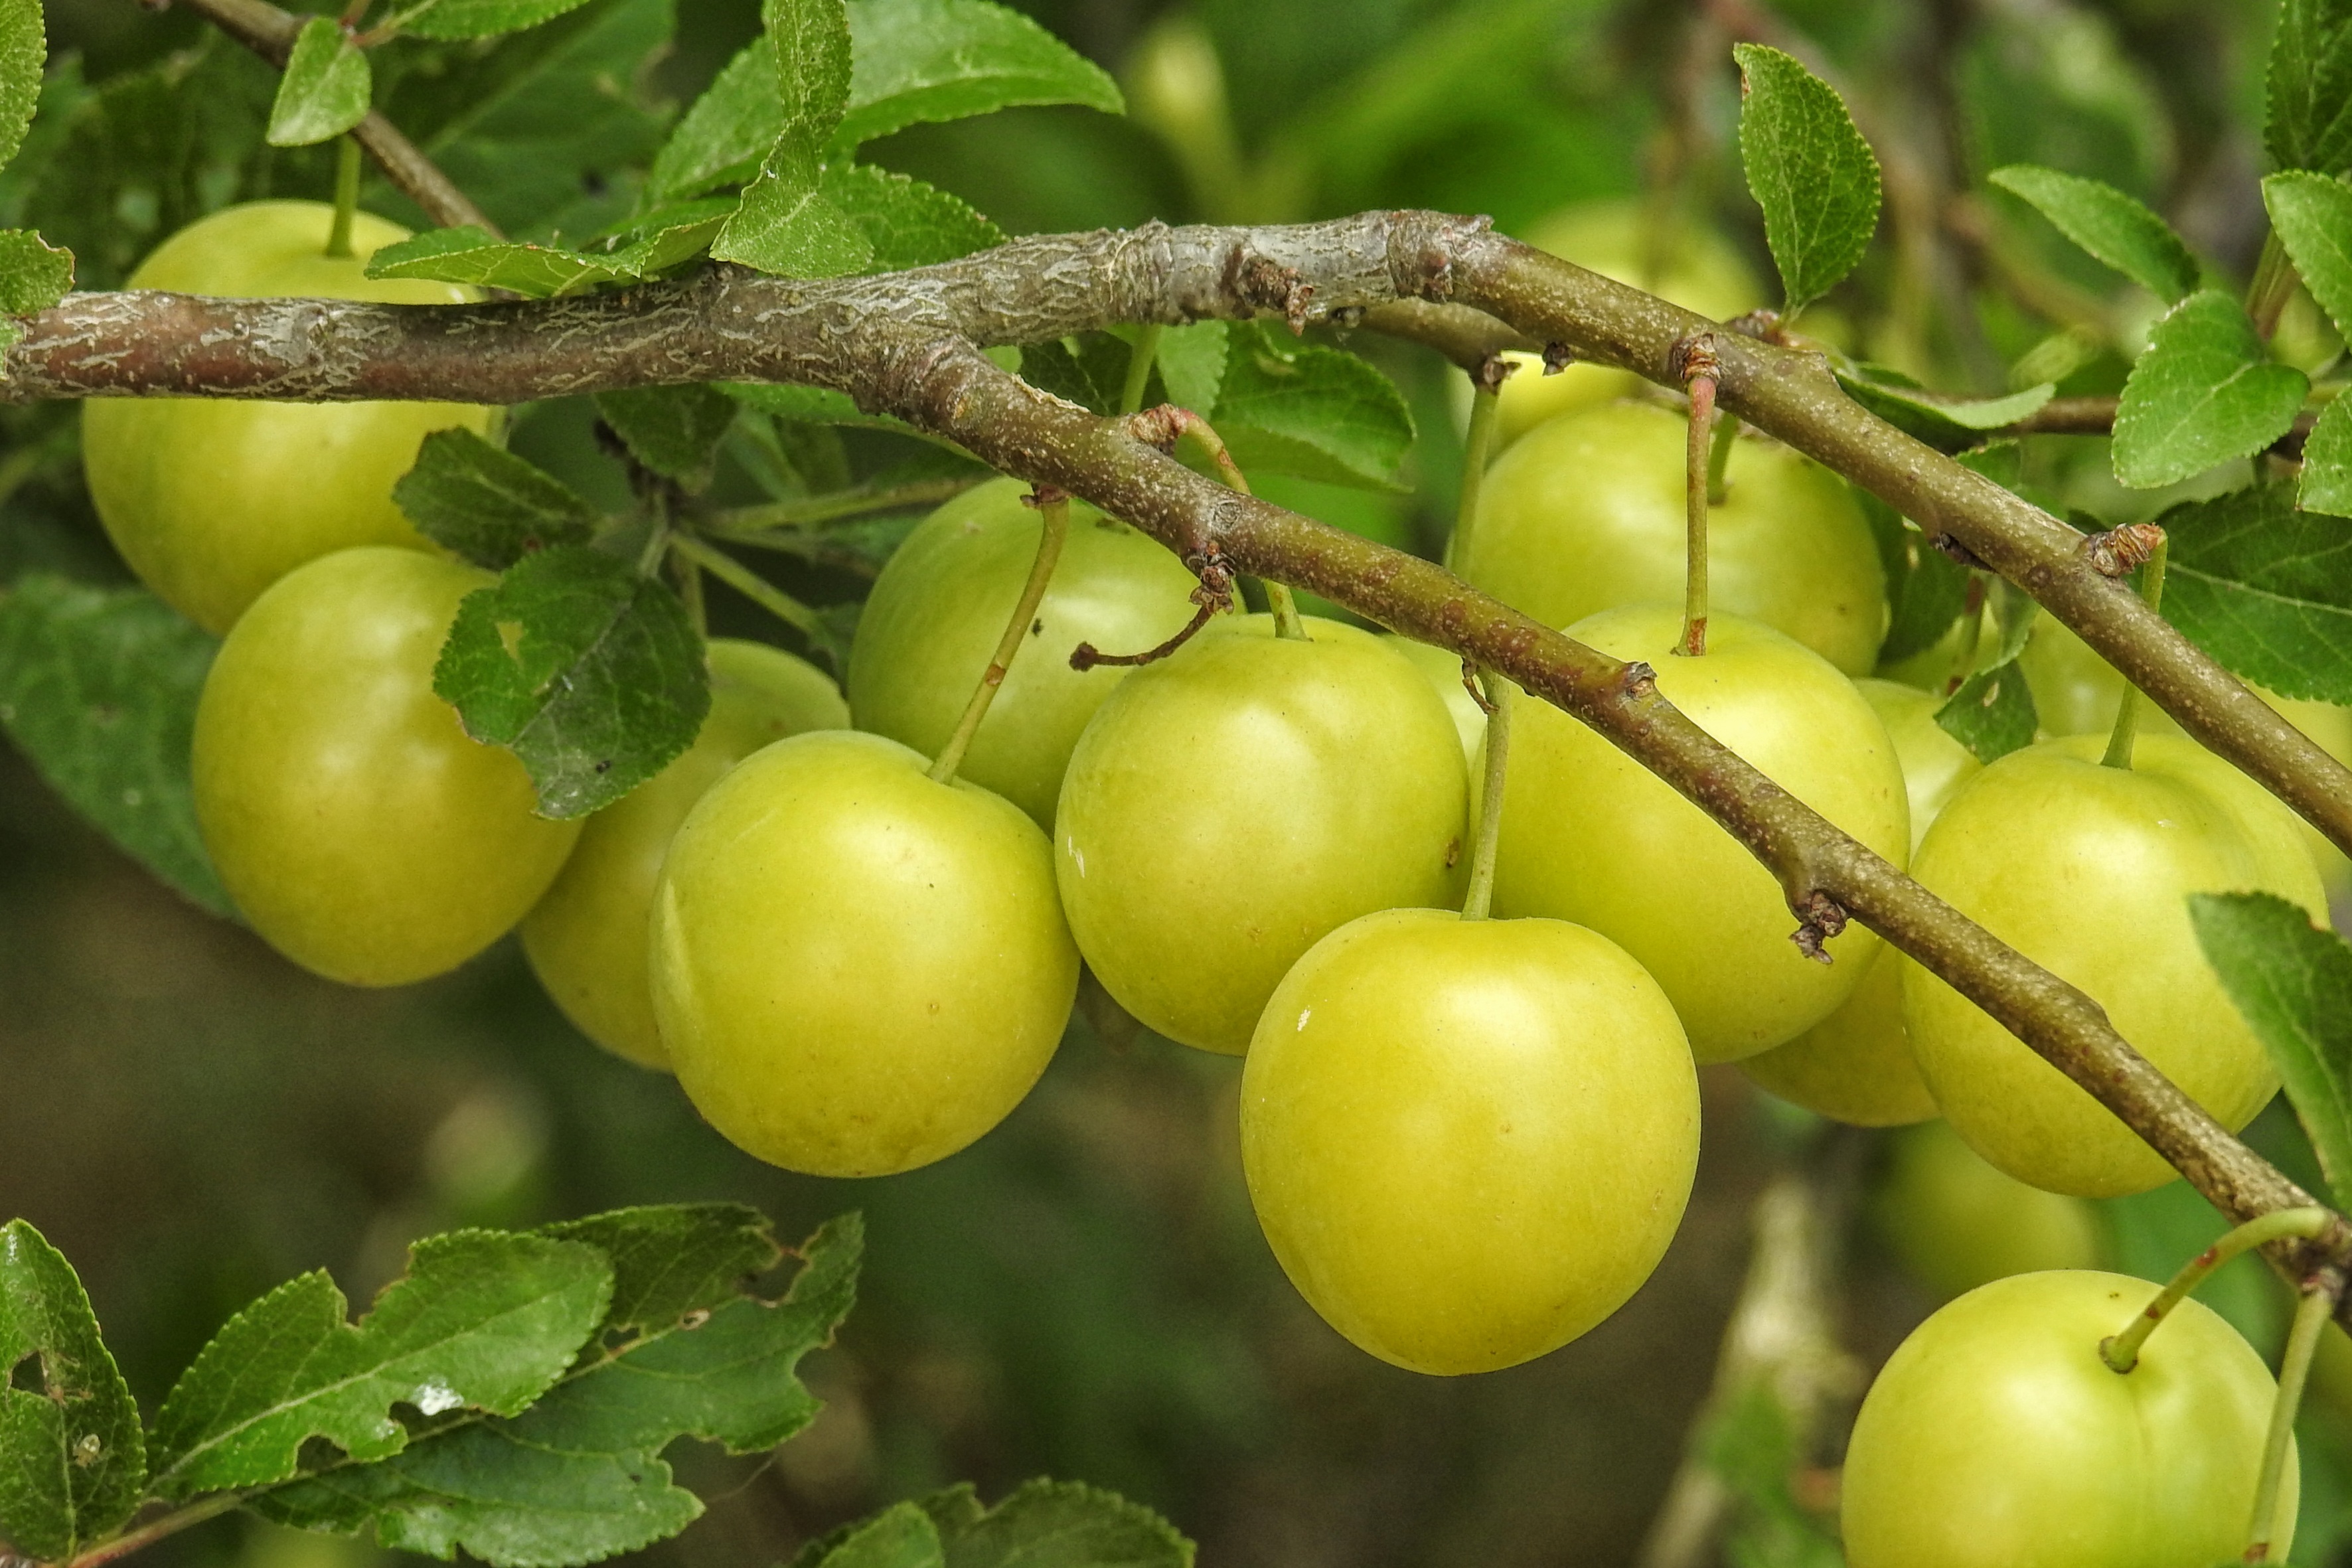
branch, plant, fruit, flower, food, produce, vegetable, fruit tree, flowering plant, acerola, malpighia, yellow plums, mirabelle plum tree, land plant